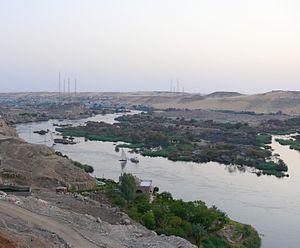
Les cataractes du Nil sont des rapides, plus que des chutes d'eau, dus à des encombrements rocheux dans le lit du Nil. Au nombre de six, elles rendent difficile et dangereuse, en certains endroits, la navigation sur le fleuve, mais sans l’interrompre.